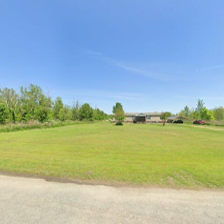
Label: streetView